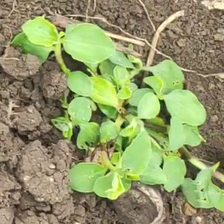
Weed species: Kena_(Commplina_benghalensio)